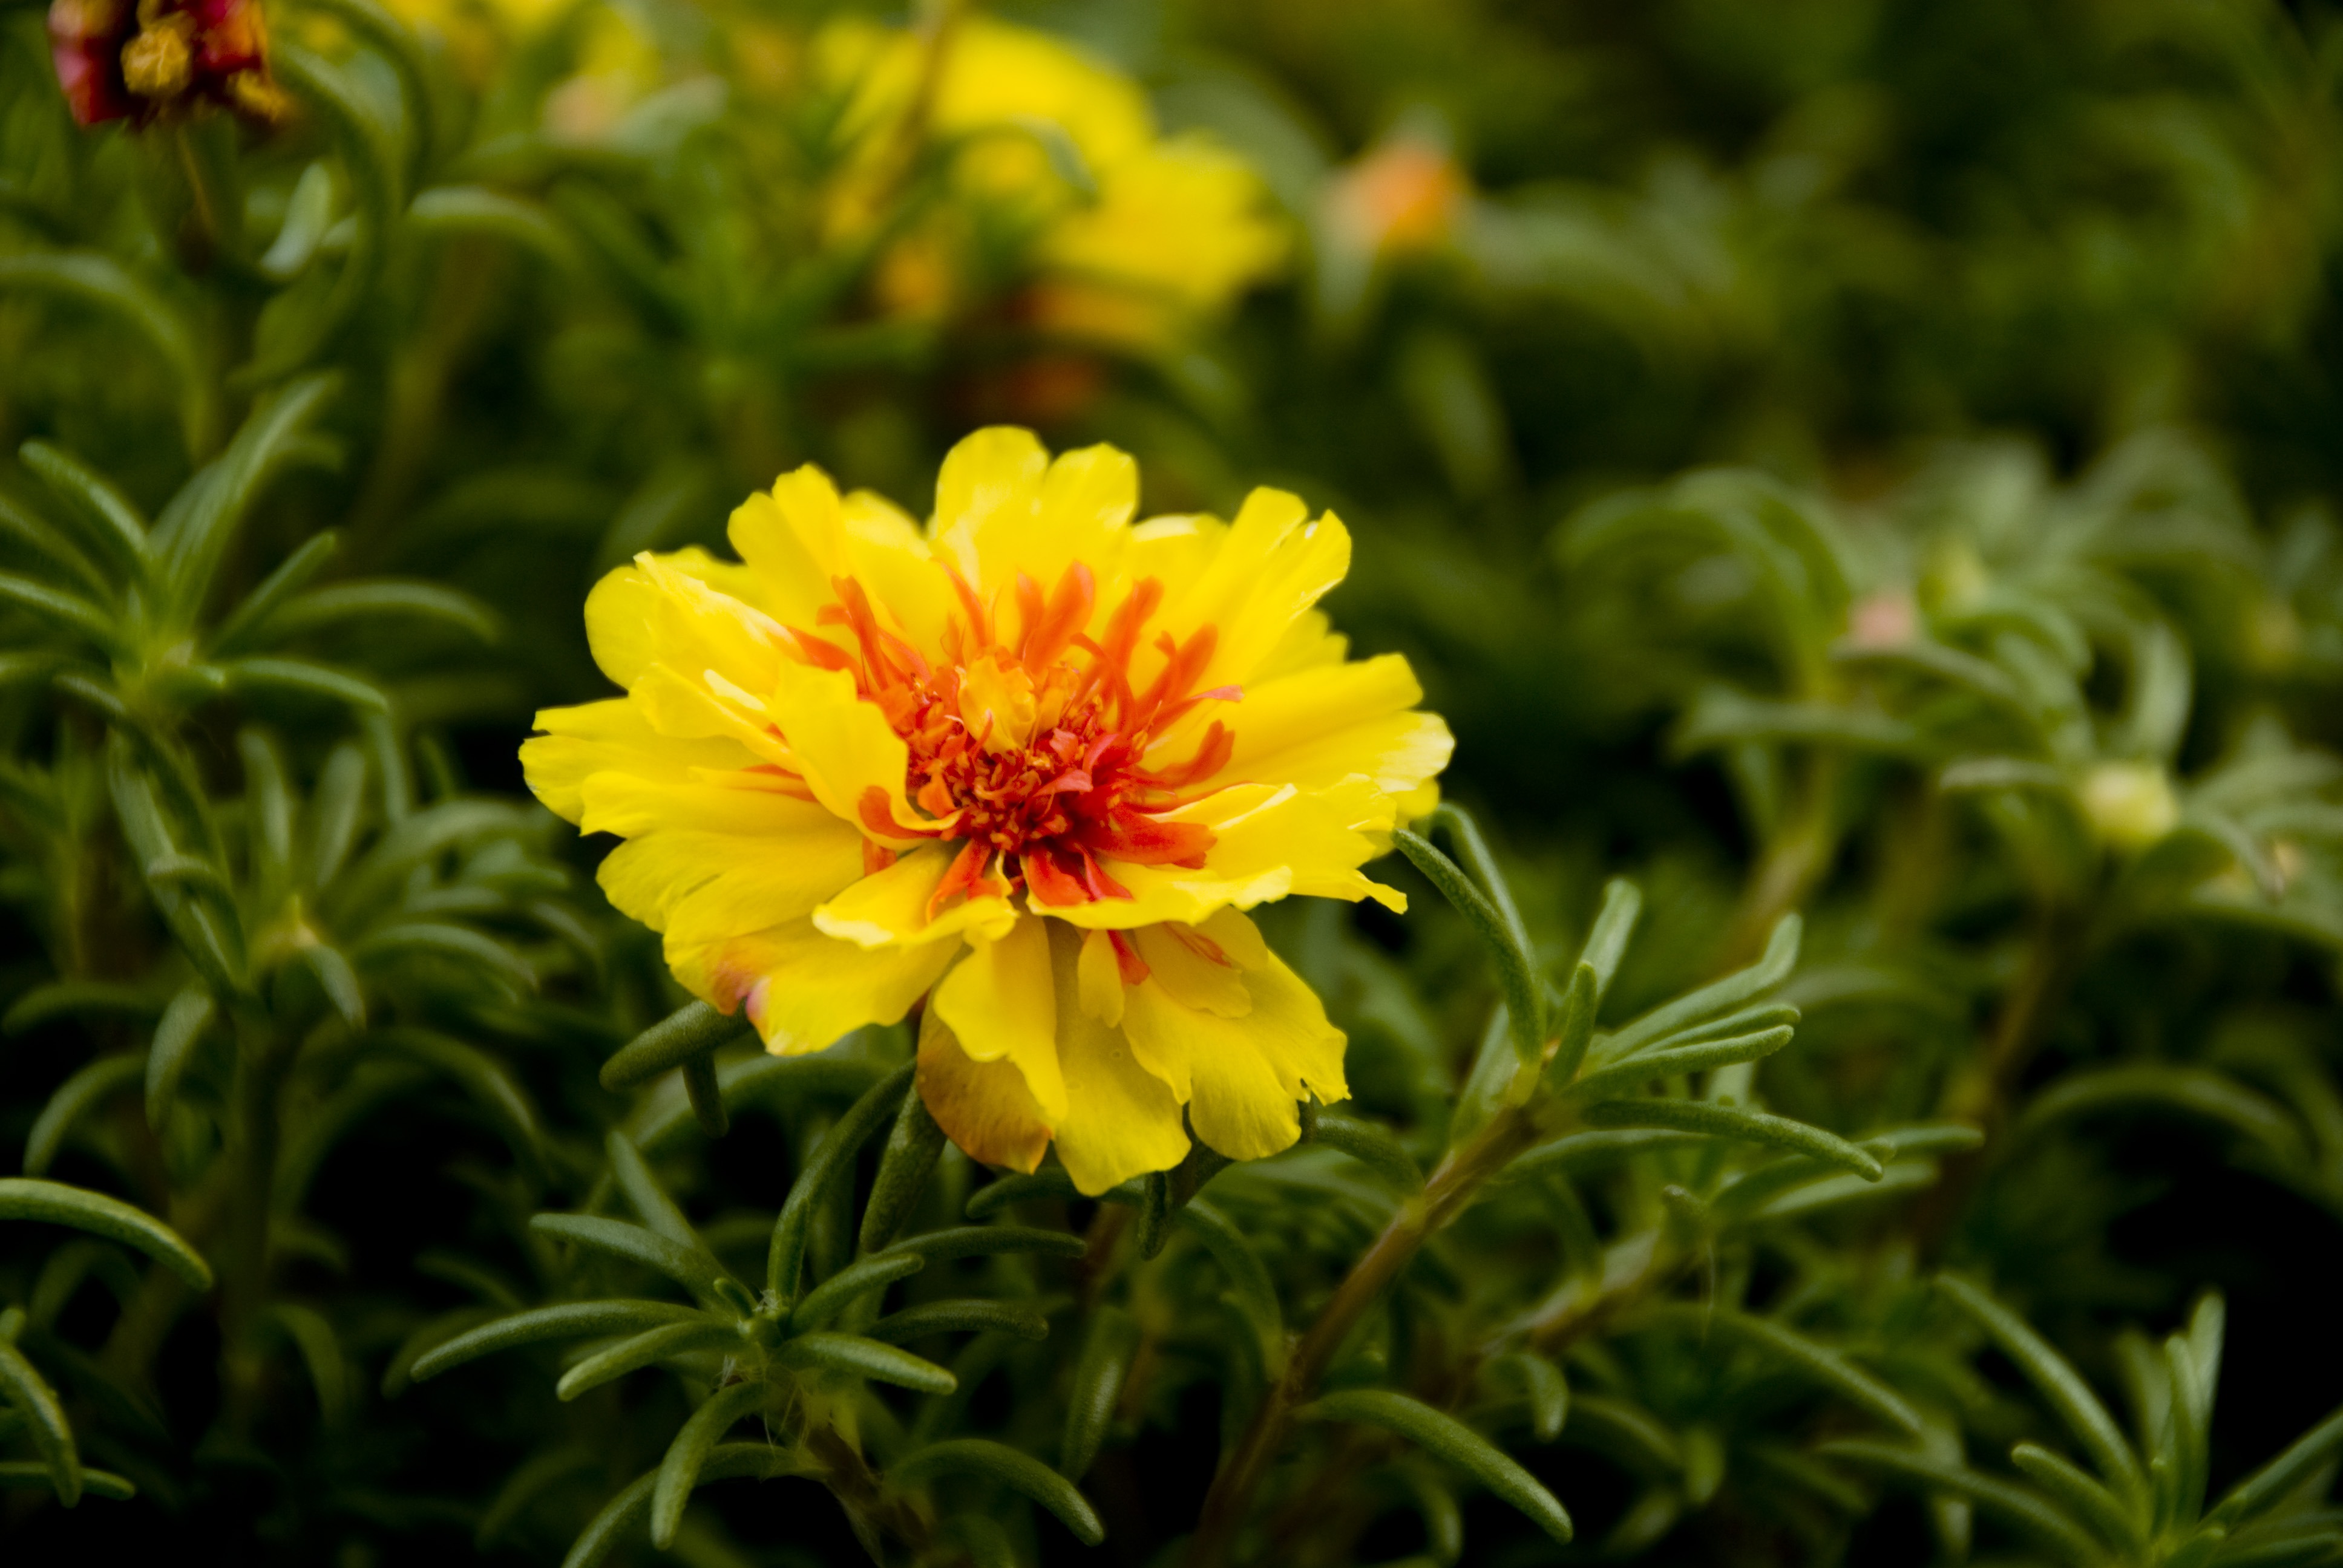
nature, plant, meadow, leaf, flower, petal, photo, summer, orange, spring, green, botany, colorful, yellow, flora, greenery, yellow flower, wildflower, flowers, leaves, digital camera, petals, picture, beautiful, image, golden autumn, macro photography, flowering plant, daisy family, land plant, marguerite daisy